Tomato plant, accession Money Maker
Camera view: bottom (45 deg); turntable rotation: 60 degrees
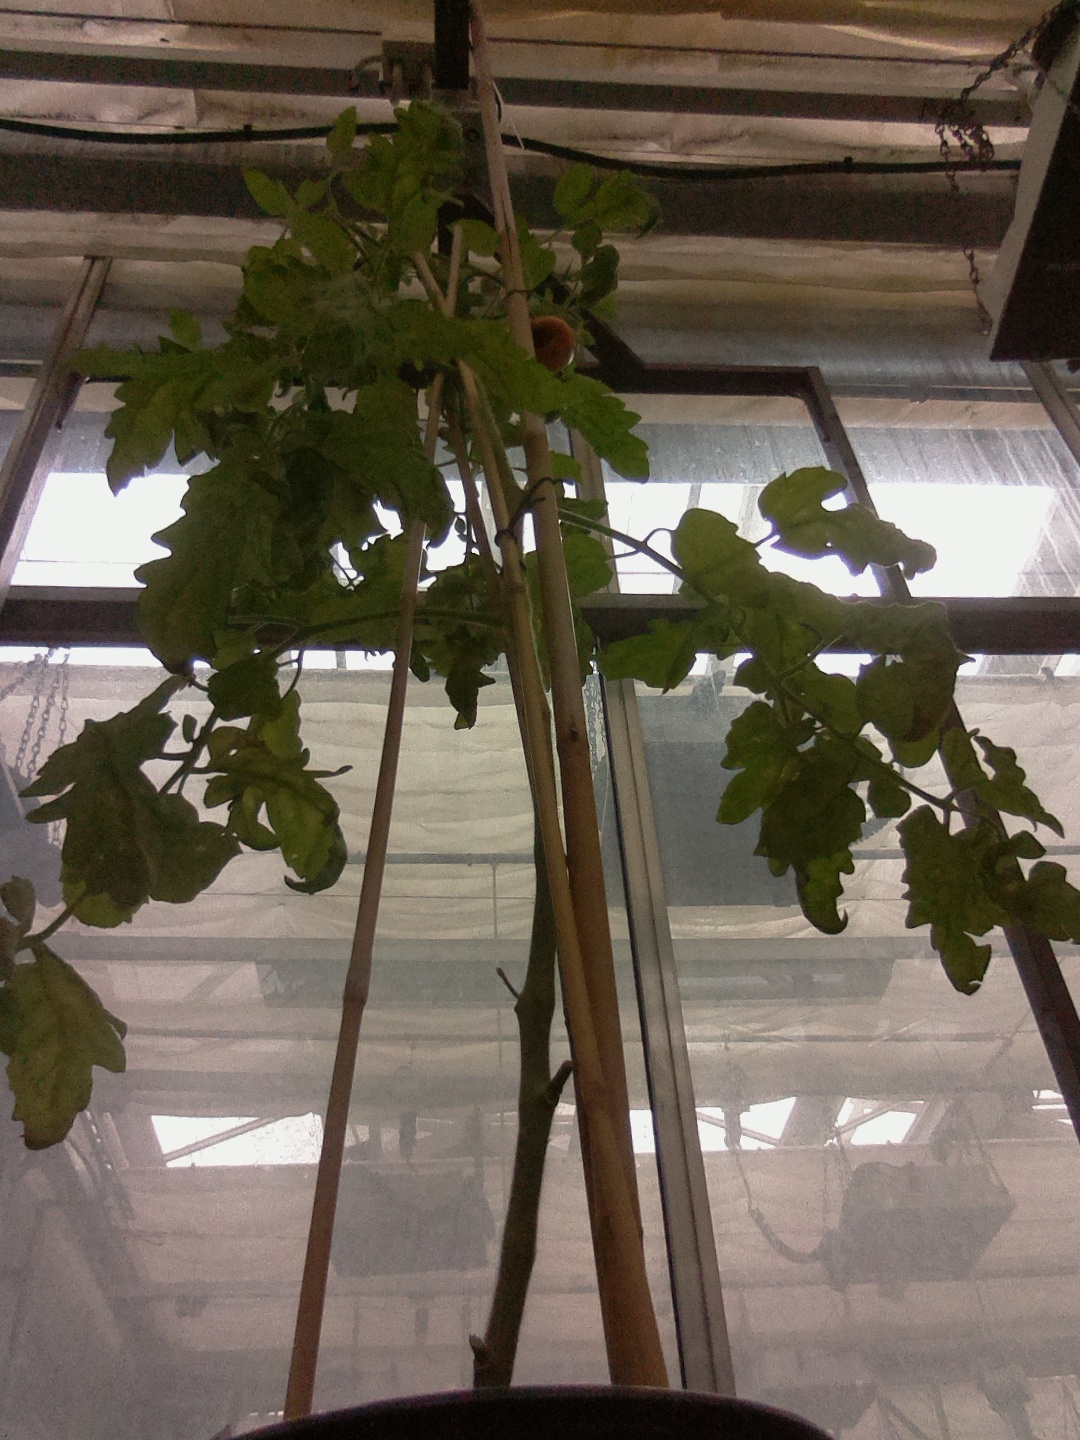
BBCH growth stage 80: fruits start showing typical ripe color (orange -> red)